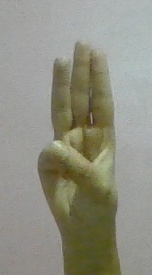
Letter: thaa